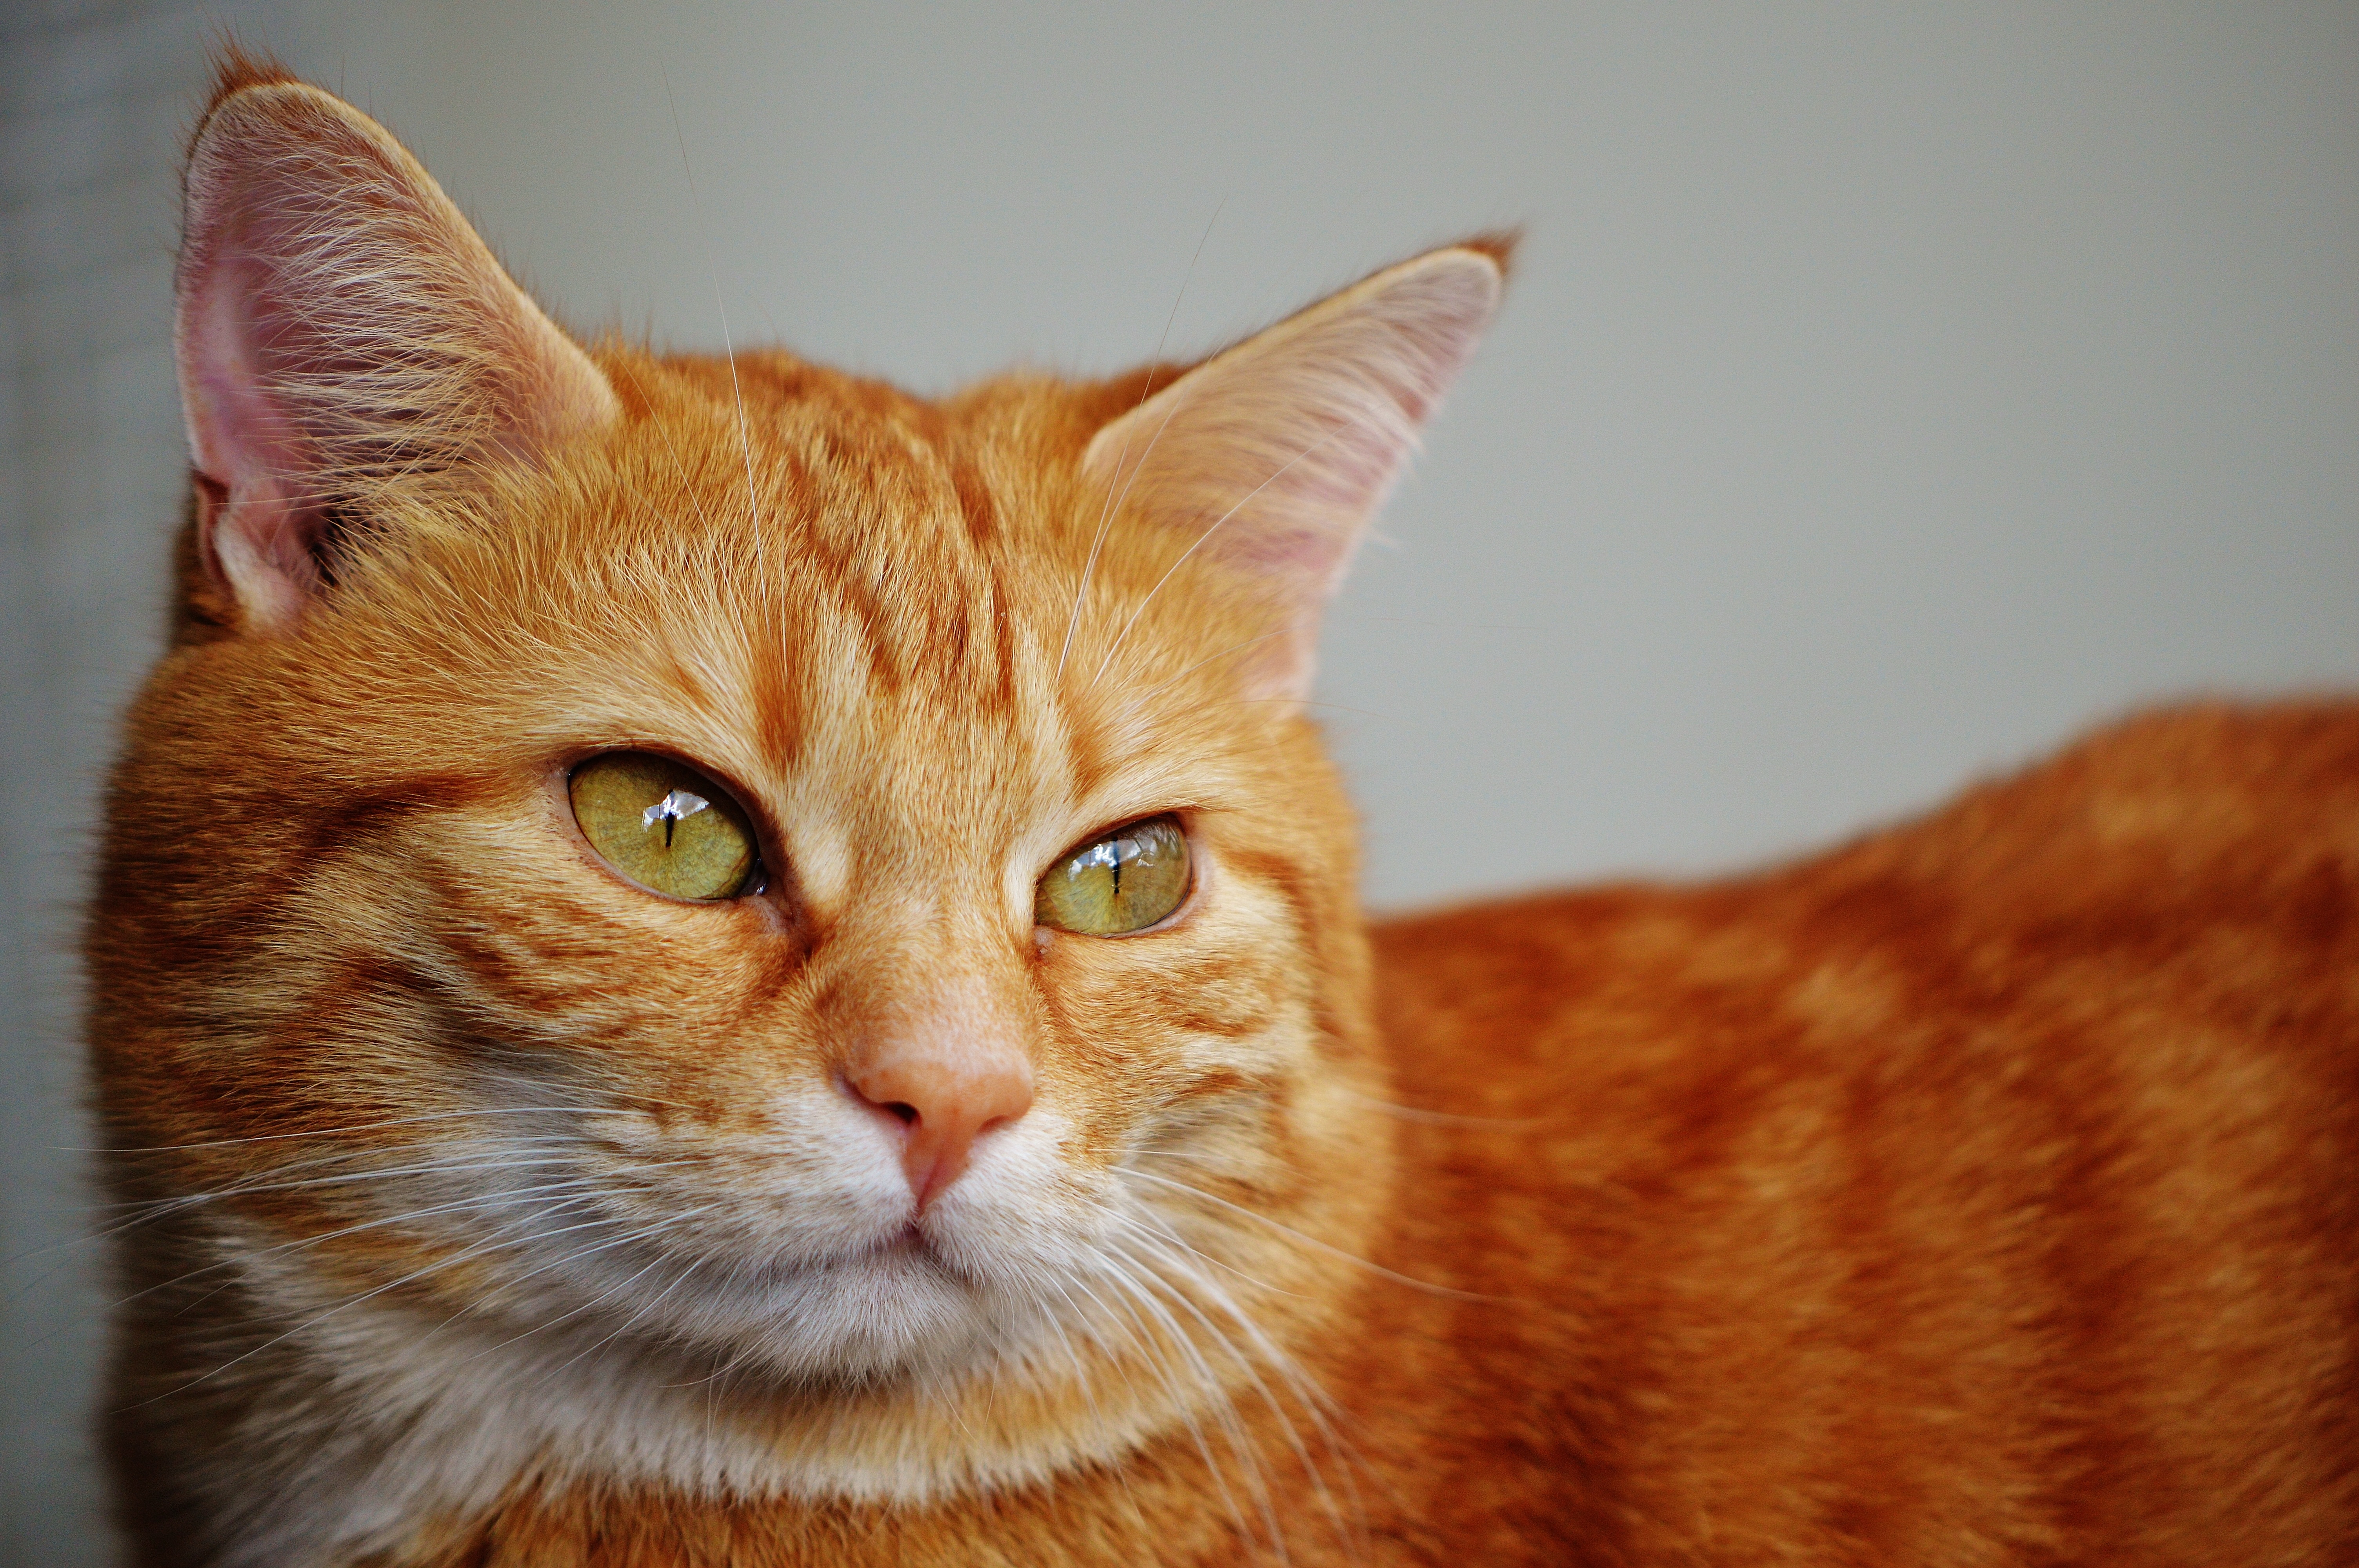
view, animal, cute, pet, portrait, red, cat, mammal, close, fauna, close up, face, nose, eyes, whiskers, adidas, head, skin, vertebrate, mieze, domestic cat, wildlife photography, dear, animal portrait, mackerel, cat face, cat portrait, abyssinian, tabby cat, bengal, european shorthair, small to medium sized cats, cat like mammal, carnivoran, domestic short haired cat, pixie bob, rusty spotted cat, toyger